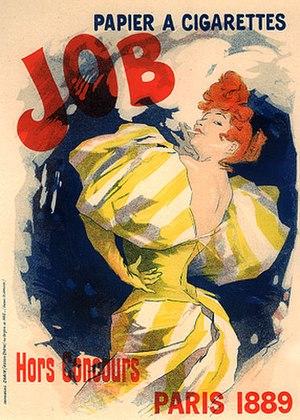
La collection JOB est une production d'œuvres graphiques constituée de calendriers, affiches et cartes postales à vocation publicitaire pour la fabrique de papier à cigarettes JOB. De caractère artistique, elle est illustrée par des peintres et affichistes de renom, principalement lors de la période Art nouveau.